Abdul Hamid II

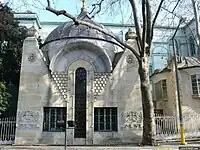
The tomb of the Libyan Sufi Sheikh Muhammad Zafir al-Madani in Istanbul who initiated the Sultan into the Shadhili Sufi Order

Abdul Hamid's new attitude did not save him from the suspicion of intriguing with the state's powerful reactionary elements, a suspicion confirmed by his attitude toward the counter-revolution of 13 April 1909, known as the 31 March Incident, when an insurrection of the soldiers backed by a conservative upheaval in some parts of the military in the capital overthrew Hüseyin Hilmi Pasha's government. With the Young Turks driven out of the capital, Abdul Hamid appointed Ahmet Tevfik Pasha in his place, and once again suspended the constitution and shuttered the parliament. But the Sultan controlled only Constantinople, while the Unionists were still influential in the rest of the army and provinces. The CUP appealed to Mahmud Şevket Pasha to restore the status quo. Şevket Pasha organized an "ad hoc" formation known as the Action Army, which marched on Constantinople. Şevket Pasha's chief of staff was captain Mustafa Kemal. The Action Army stopped first in Aya Stefanos, and negotiated with the rival government established by deputies who escaped from the capital, which was led by Mehmed Talat. It was secretly decided there that Abdul Hamid must be deposed. When the Action Army entered Istanbul, a "fatwa" was issued condemning Abdul Hamid, and the parliament voted to dethrone him. On 27 April, Abdul Hamid's half-brother Reshad Efendi was proclaimed as Sultan Mehmed V.